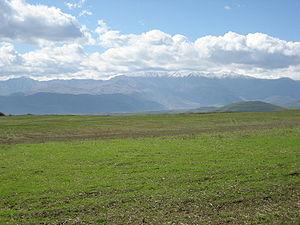
Le Zanguezour est un massif montagneux du Sud du Caucase. Il sert de frontière naturelle entre la république autonome du Nakhitchevan et la province arménienne de Siounik ; le col de Sissian, haut de 2 346 mètres, permet difficilement de franchir cette chaîne de montagne pour parvenir au Nakhitchevan lorsqu'il est ouvert. Le massif se situe en moyenne à 2 200-2 400 mètres. Sa partie nord, totalement située en Arménie, sépare la partie méridionale du pays de ses parties nord et ouest et le seul itinéraire routier de cette région le franchit au col de Vorotan.
Goris, est une ville située au sud-est de l'Arménie, dans la région actuelle de Syunik. La ville est située à la frontière de l'Arménie et de l'Artsakh, et sur la route menant à l'Iran.